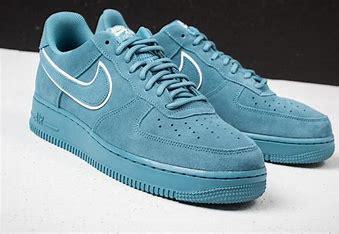
Brand: Nike
Model: Air Force 1 07 LV8